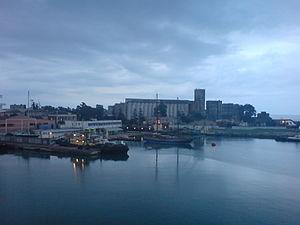
Les raids sur Poti ont été une série de bombardements contre le port de Poti en Géorgie au cours de la guerre d'Ossétie du Sud de 2008, du 9 août au 19 août 2008. La ville a ensuite été occupée par les troupes russes, qui sont restées pendant un certain temps avant de se retirer.